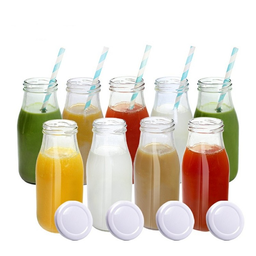
Label: bottles